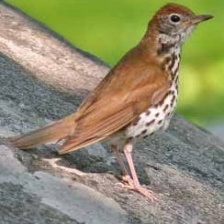
Species: WOOD THRUSH
Scientific name: HYLOCICHLA MUSTELINA